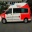
Label: ambulance